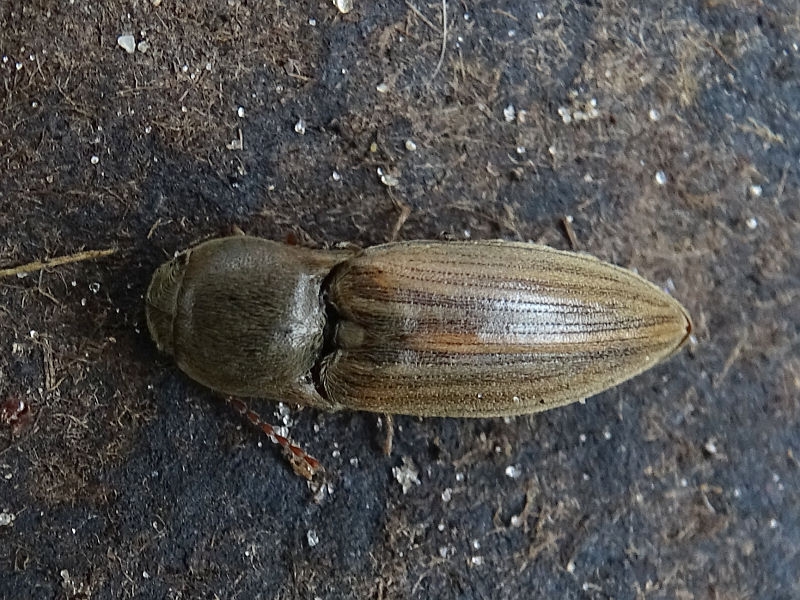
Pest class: clickbeetles_wireworms